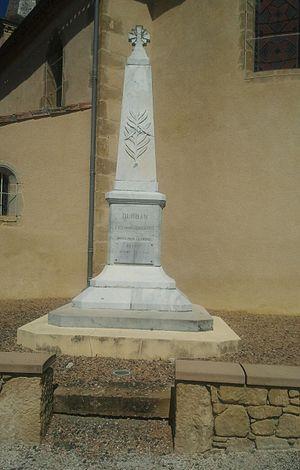
Monument aux morts de Durban
Durban est une commune française située dans le département du Gers, en région Occitanie.